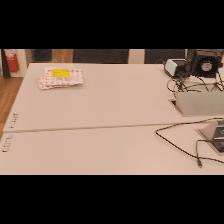
Label: NonHuman